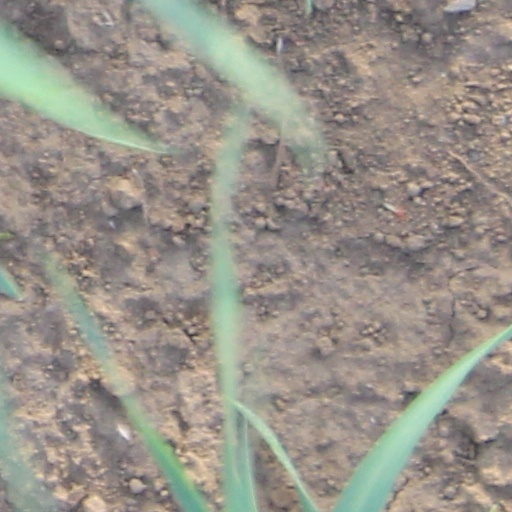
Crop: wheat